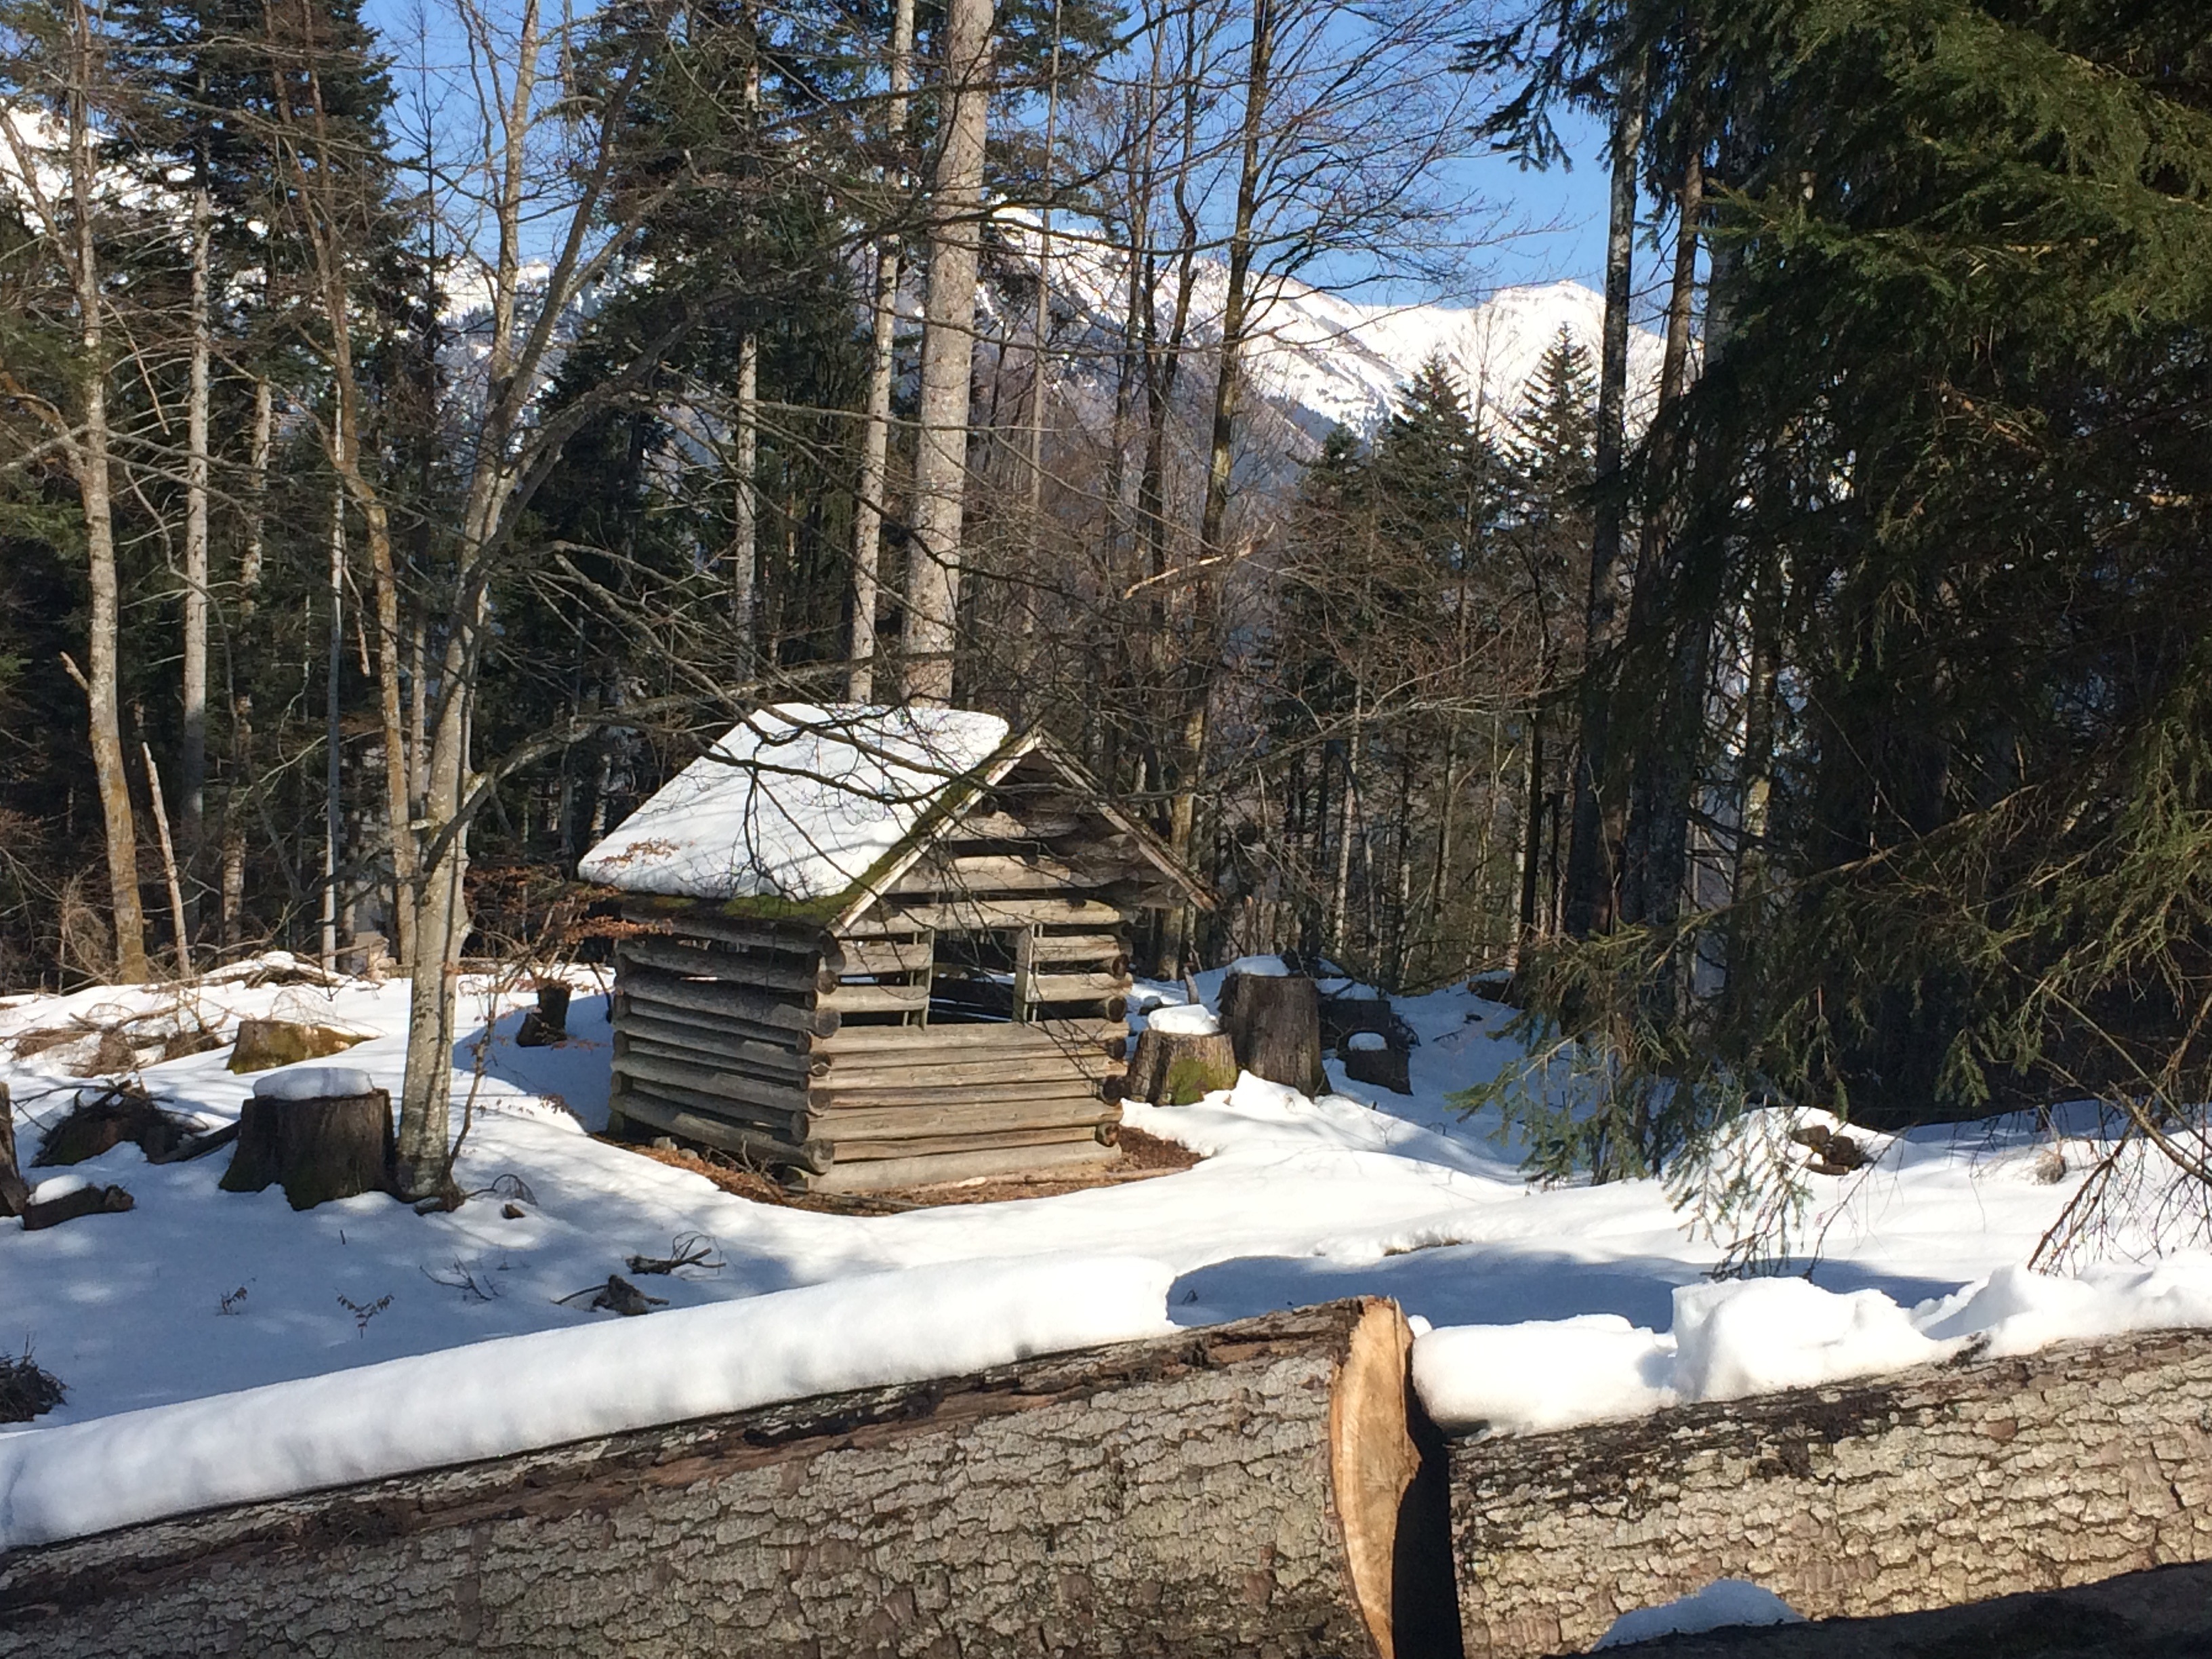
landscape, forest, wilderness, snow, cold, winter, roof, hut, cottage, weather, backyard, season, mountains, bavaria, log cabin, oberstdorf, allg u, outdoor structure